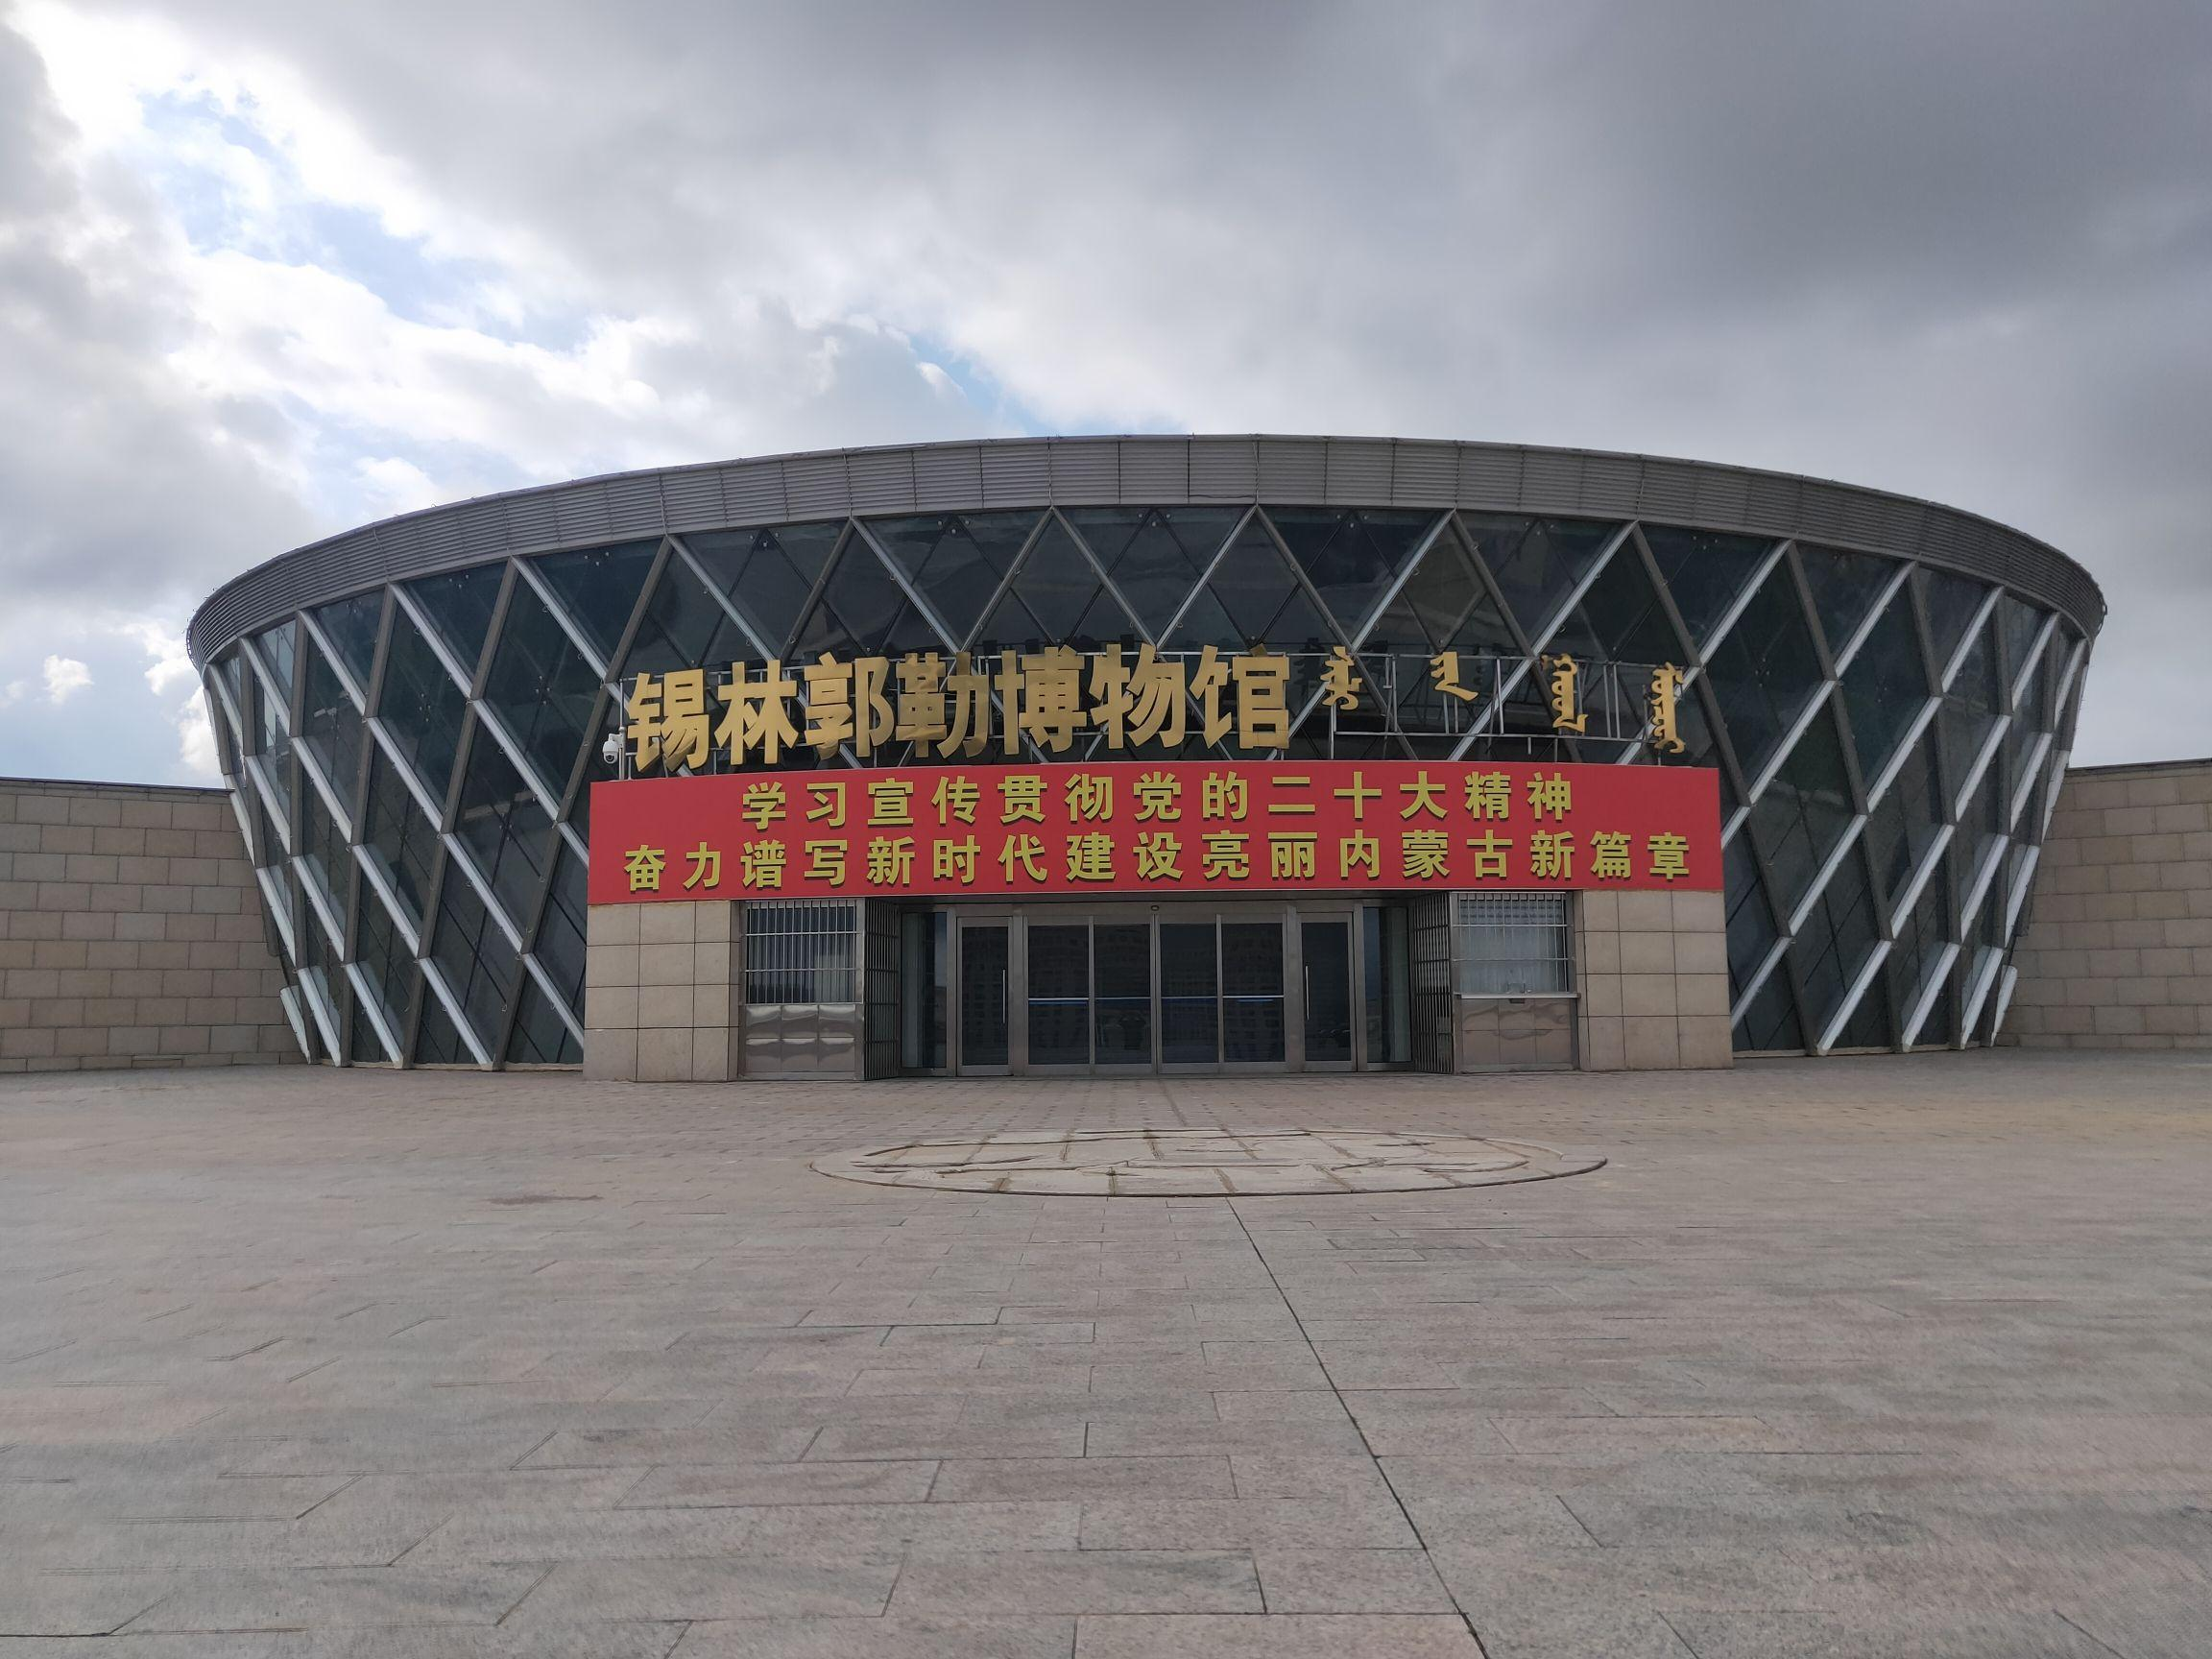
地标名称：锡林郭勒博物馆
所在城市：锡林郭勒盟·锡林浩特市